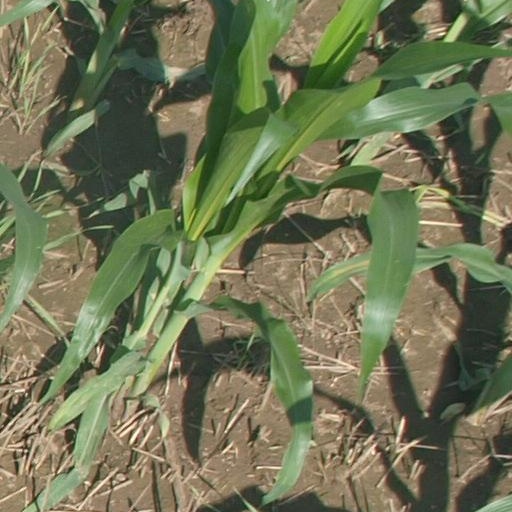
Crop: maize; corn